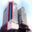
Label: skyscraper